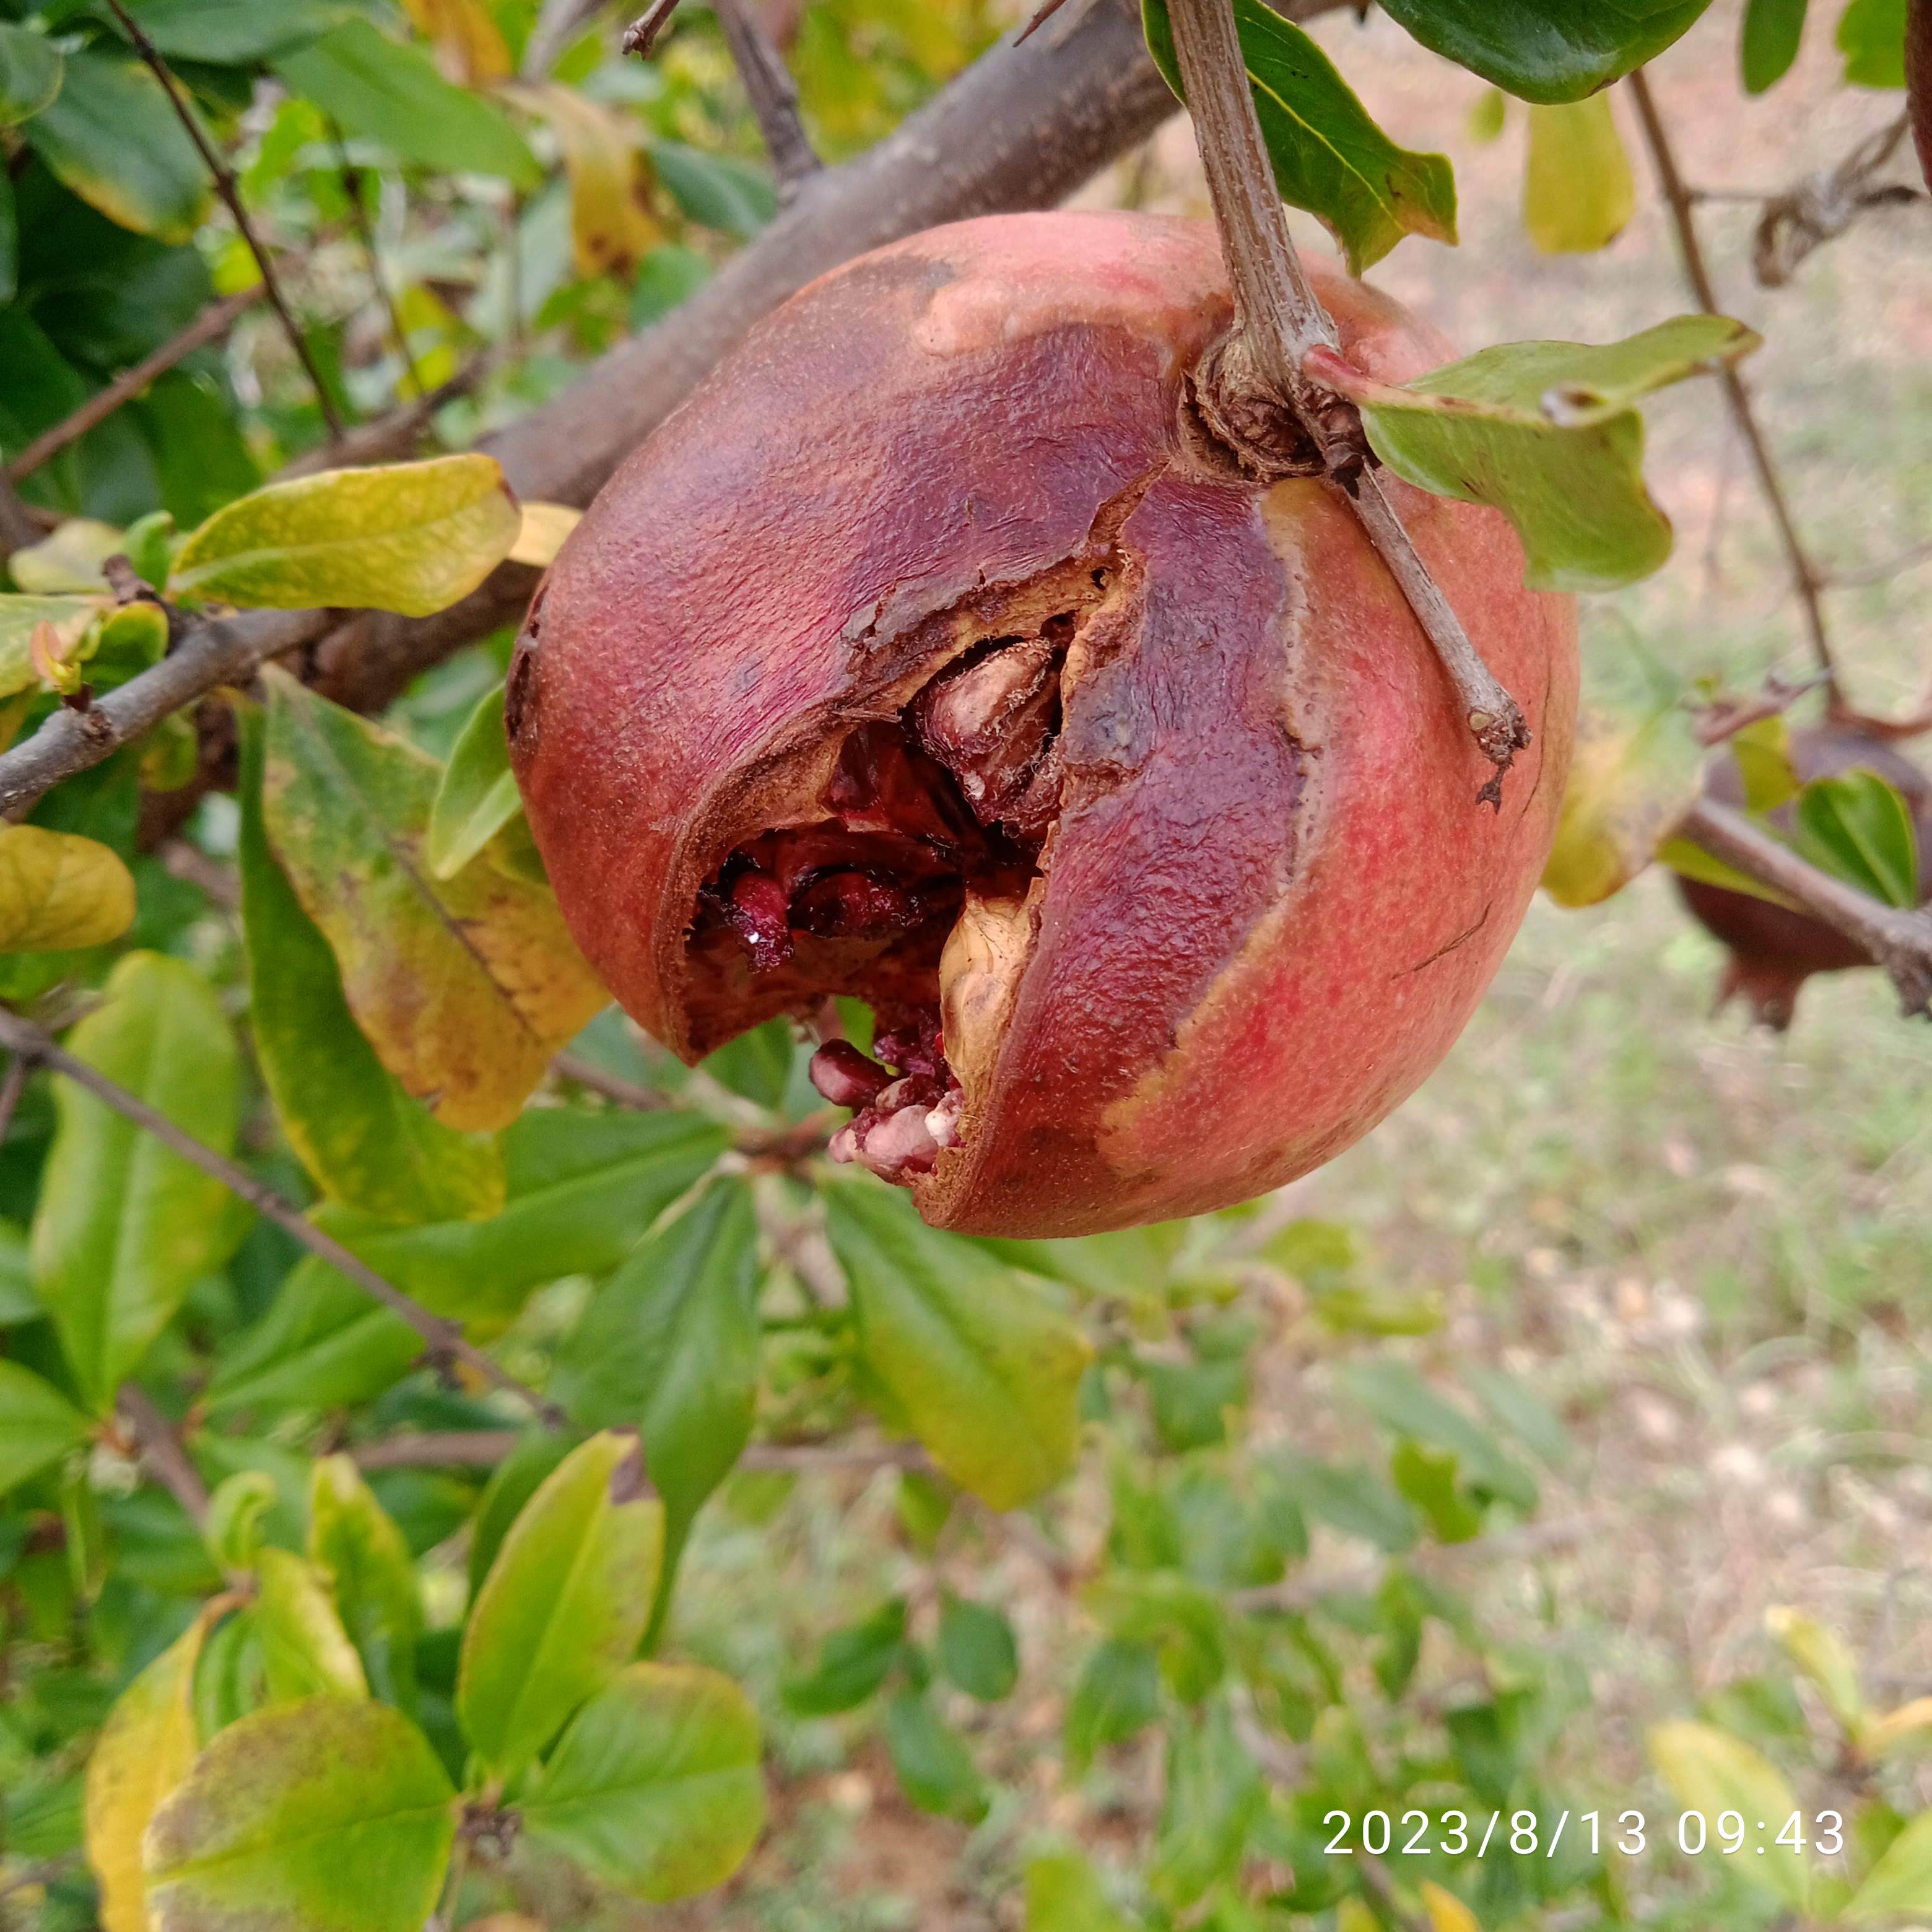
Label: Bacterial_Blight